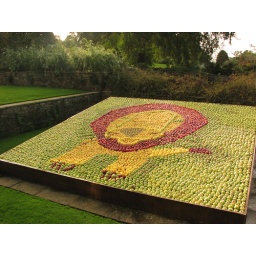
it's a lion designed by a school girl from Aberdeenshire and made up in apples